Battle sled

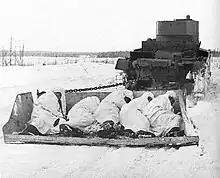
Russian battle sled used in the Winter War in the winter battles in Karelian Isthmus against Finland

In World War II, the Soviet Union used armored battle sleds in Winter War in winter battles in the Karelian Isthmus against Finland. The sleds were smaller with one line of infantry behind an armored plate towed by a tank. The armored sleds carrying infantrymen helped to resolve the problem of deep snow slowing down the foot soldiers.